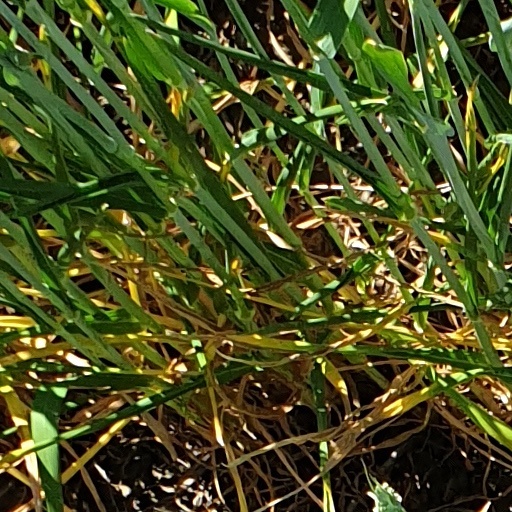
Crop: wheat